First Presbyterian Church (Danville, Kentucky)

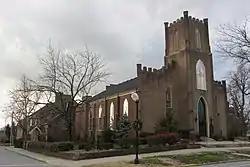

The First Presbyterian Church in Danville, Kentucky is a historic church on West Main Street in Danville, in Boyle County. It was built in 1832. It was added to the National Register of Historic Places in 1986.